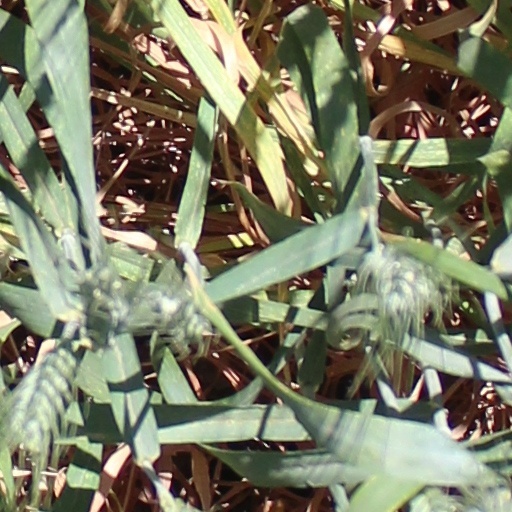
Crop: wheat